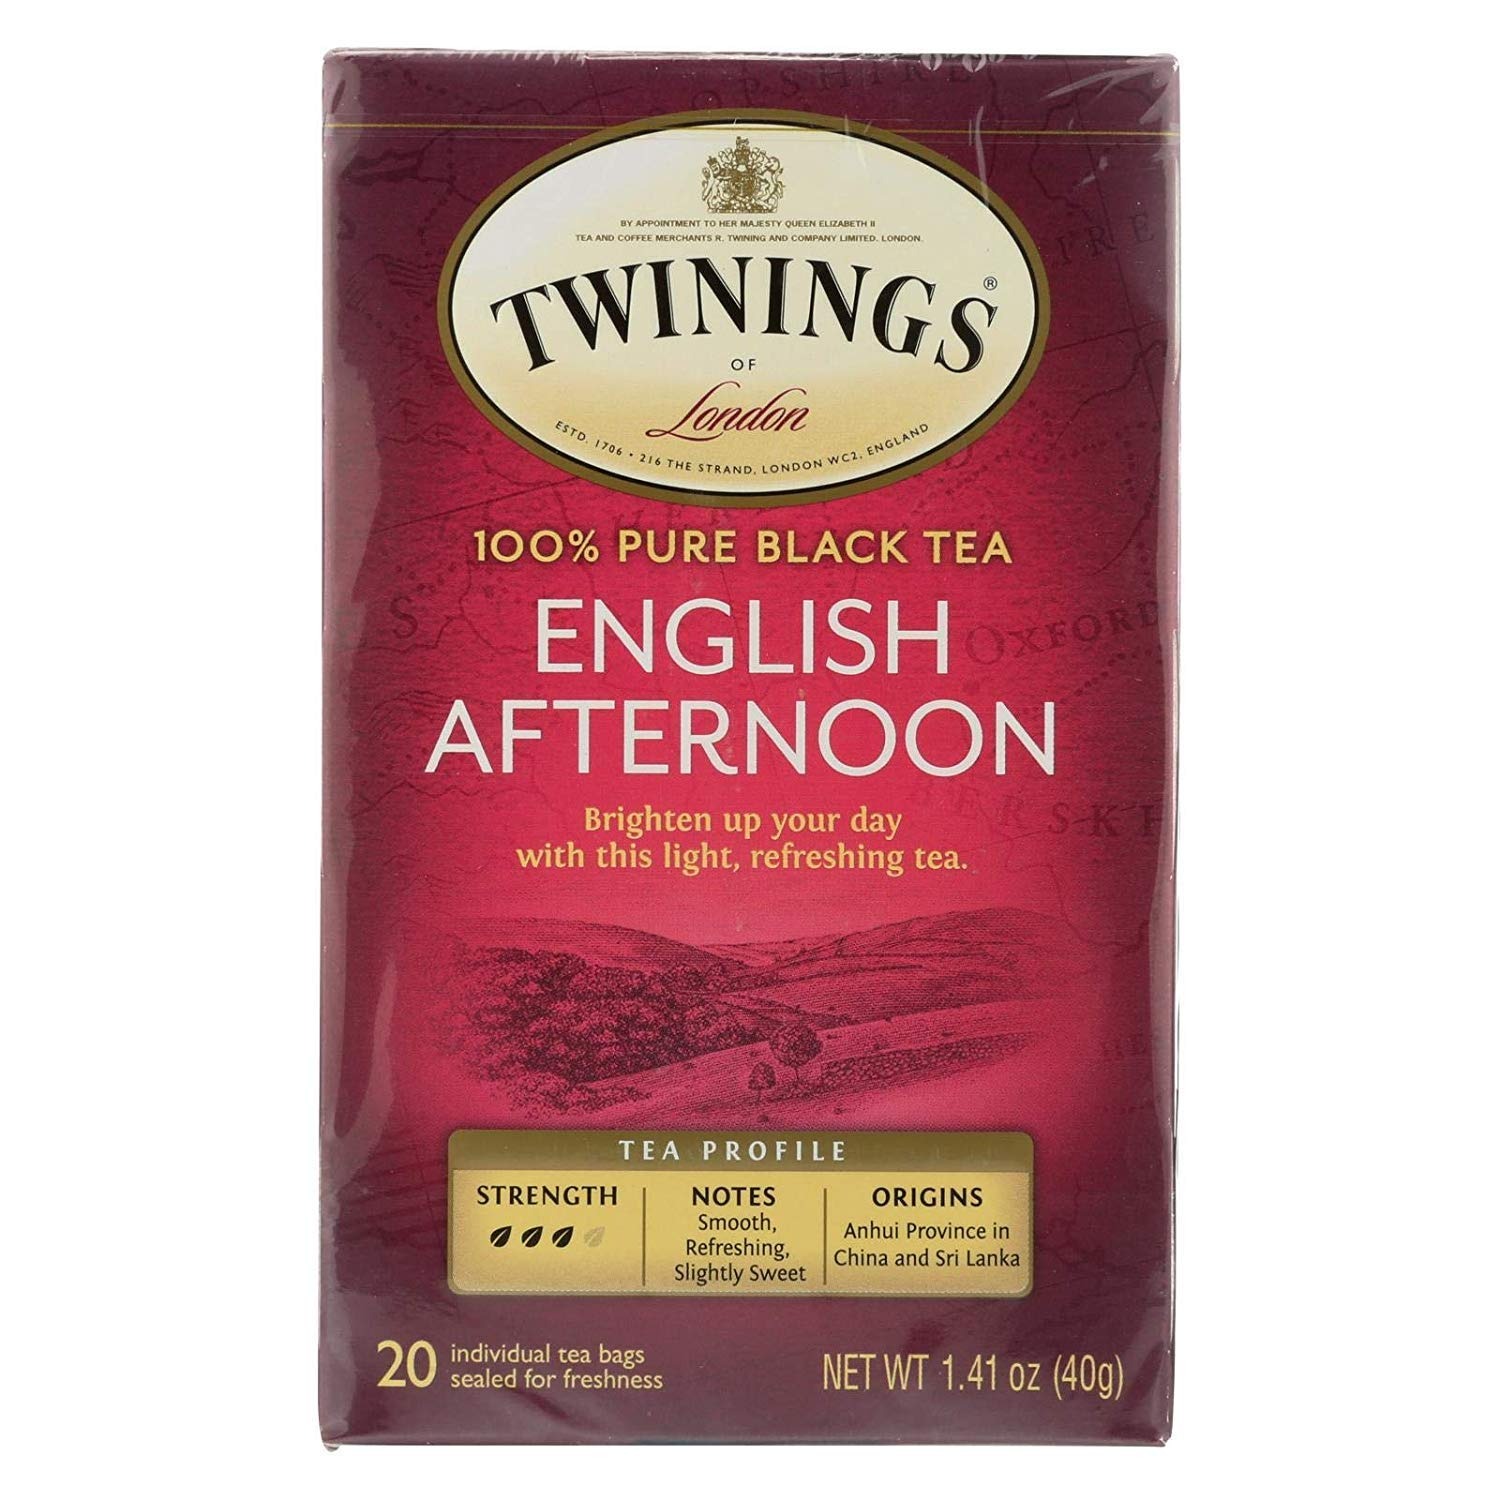
Item Name: Twinings of London English Afternoon Tea - Pack of 6
Product Description: Twinings English Afternoon Tea, Tea Bags, 1.41 oz, 20 ct
Value: 6.0
Unit: Count

Price: 35.915